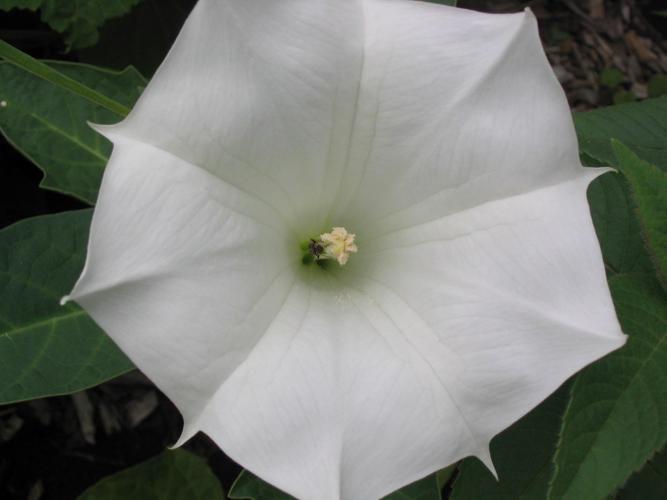
Label: thorn apple